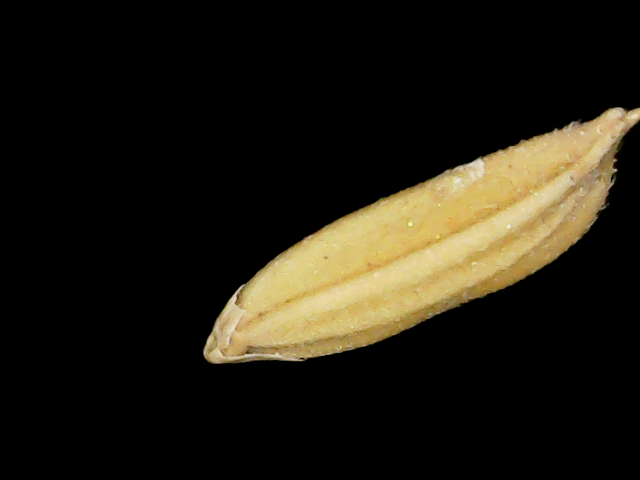
Rice variety: Binadhan24